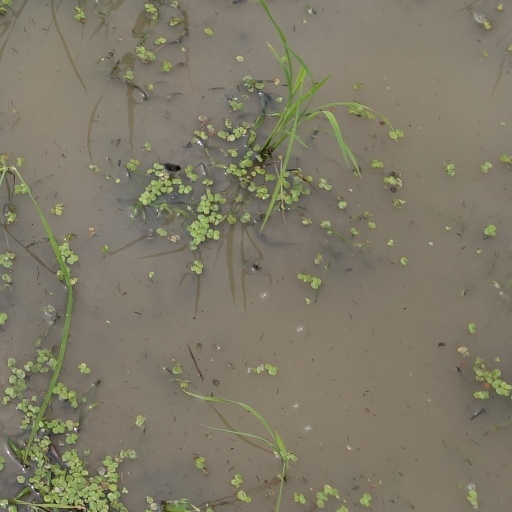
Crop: rice